List of non-marine molluscs of Hong Kong

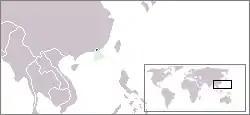
Location of Hong Kong

The non-marine mollusks of Hong Kong are a part of the molluscan fauna of Hong Kong. A number of species of non-marine mollusks are found in the wild in Hong Kong.